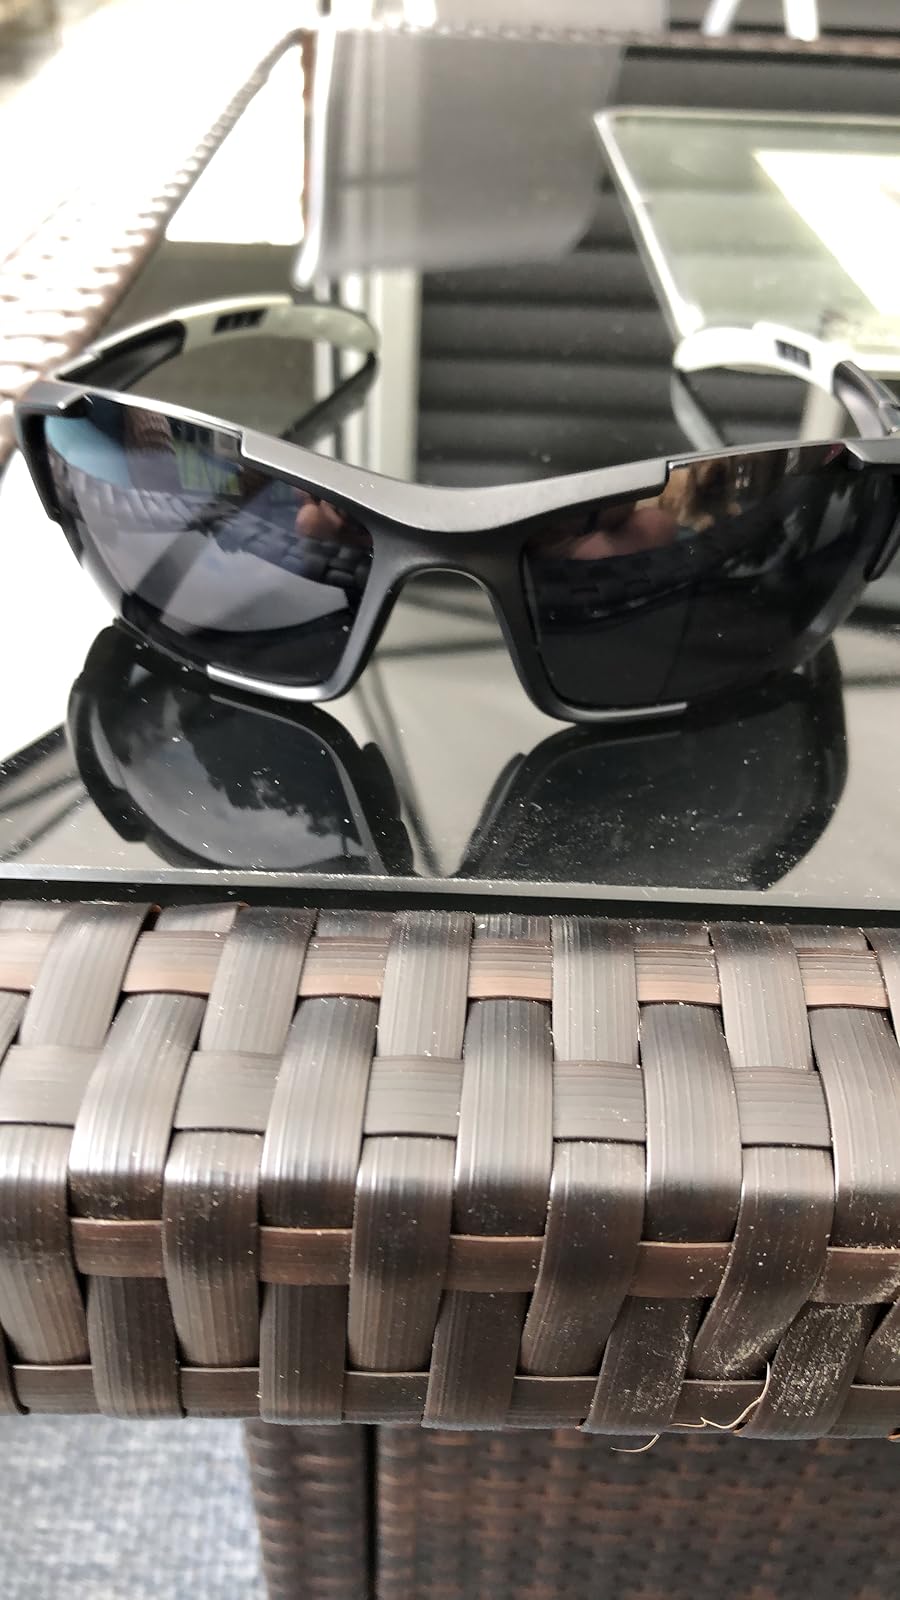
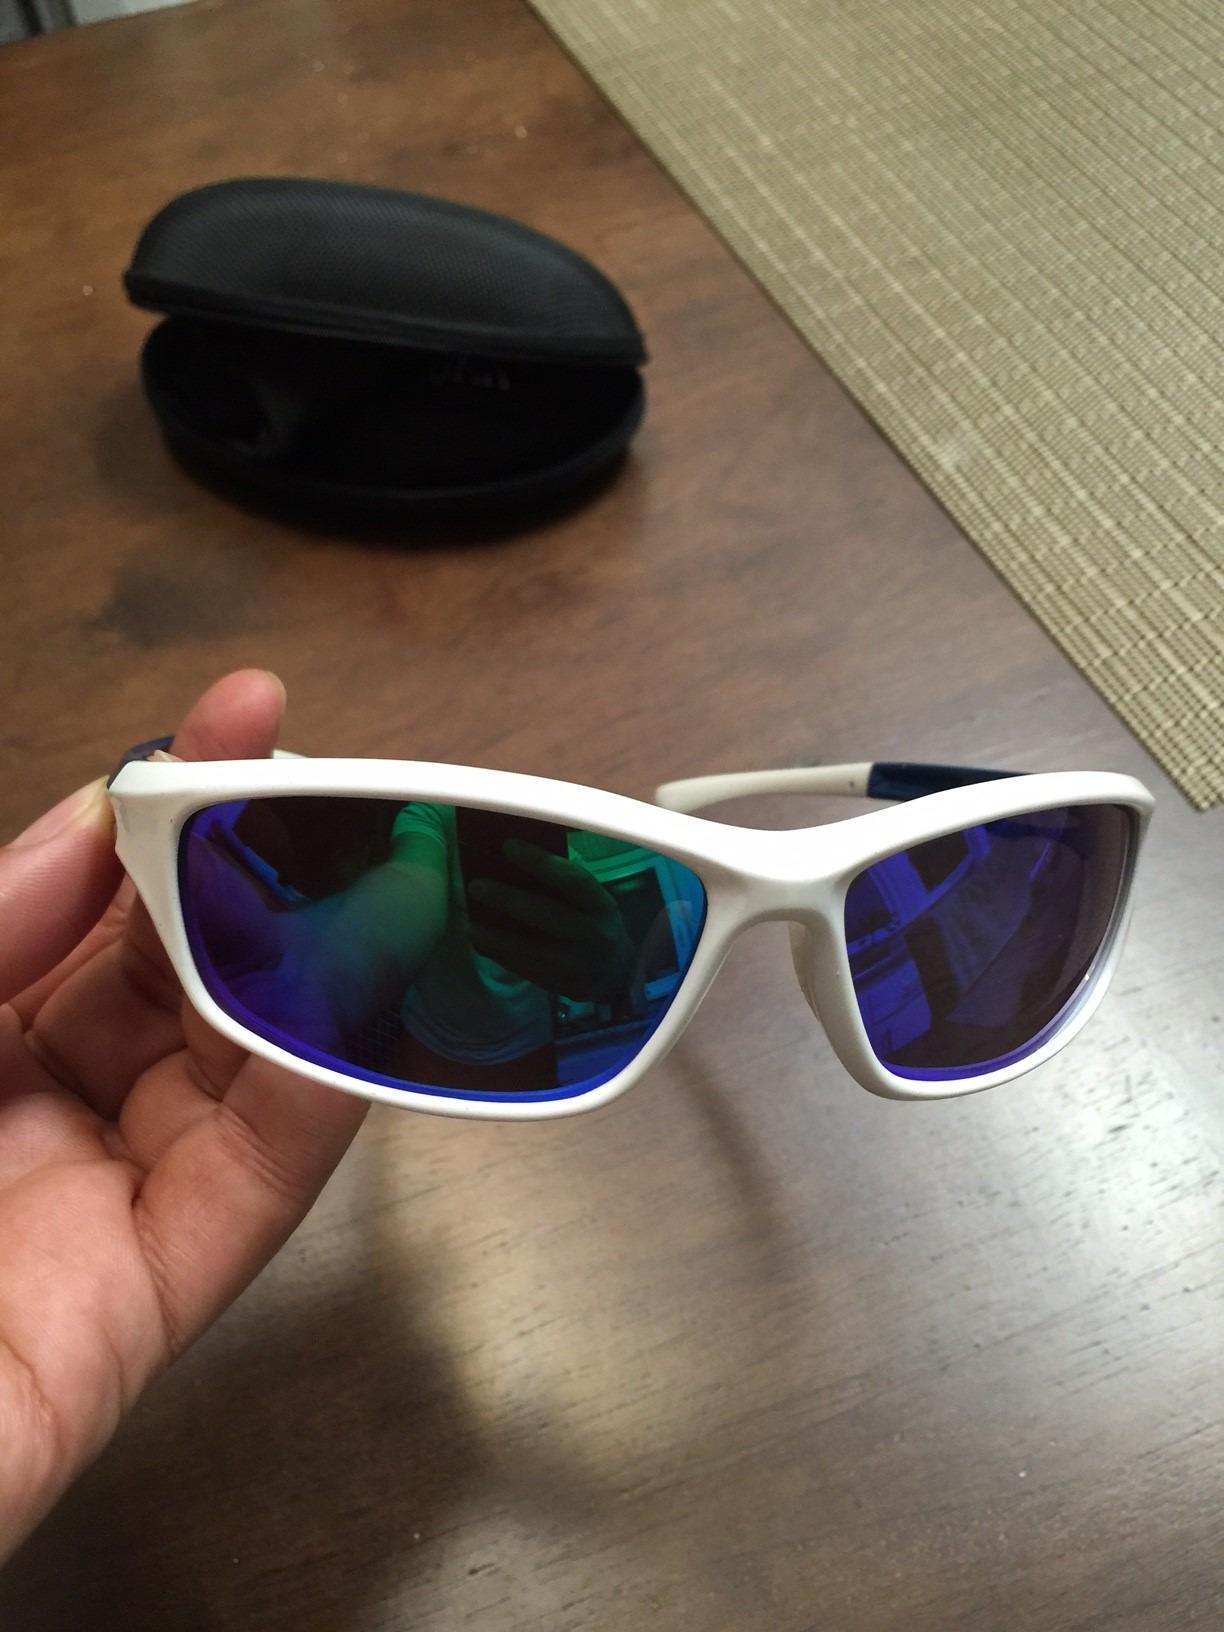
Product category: accessories_sunglasses
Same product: no